2018 Advance Auto Parts Clash

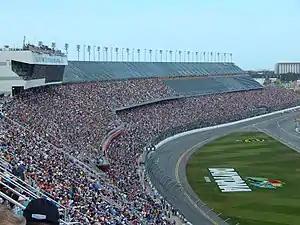
Daytona International Speedway, where the race was held.

The track, Daytona International Speedway, is one of six superspeedways to hold NASCAR races, the others being Michigan International Speedway, Auto Club Speedway, Indianapolis Motor Speedway, Pocono Raceway and Talladega Superspeedway. The standard track at Daytona International Speedway is a four–turn superspeedway that is The track's turns are banked at 31 degrees, while the front stretch, the location of the finish line, is banked at 18 degrees.